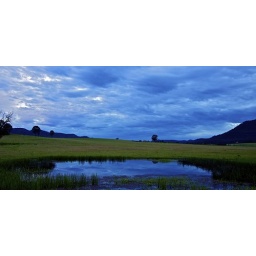
Grey clouds over green pastures